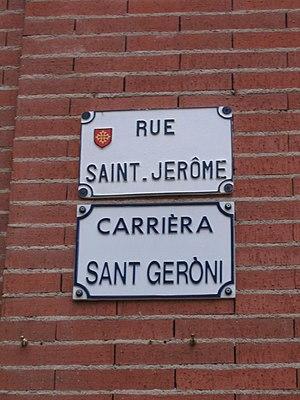
Panneau bilingue Français-Occitan à Toulouse. Rue Saint Jérôme / Carrièra Sant Geròni. Occitan
La rue Saint-Jérôme est une rue du centre historique de Toulouse, en France. Elle se situe dans le quartier Saint-Georges, dans le secteur 1 de la ville. Elle appartient au secteur sauvegardé de Toulouse.